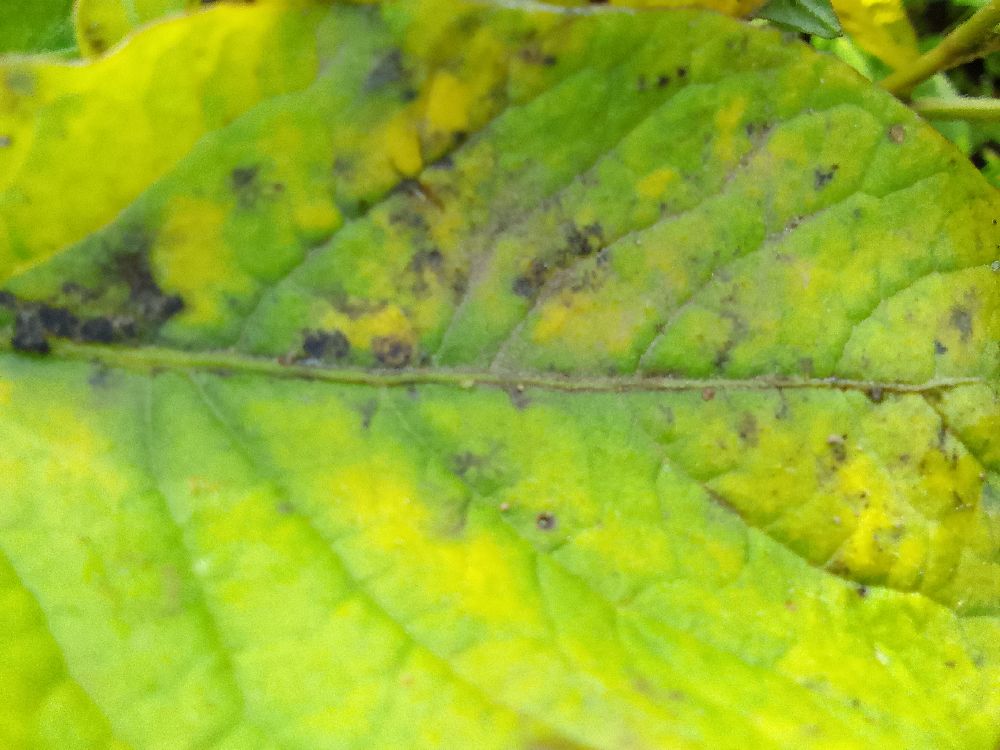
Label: Early blight